The Hidden Hand (novel)

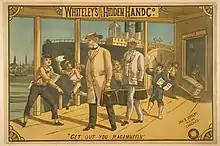
1884 poster for a stage production of "The Hidden Hand"

Capitola Black — The protagonist of the novel and an orphan whose origins are unknown. At the start of the novel, she is living on the streets of New York, working as a newsboy. The wealthy Major Warfield adopts her and brings her to his home, Hurricane Hall. By the conclusion of the novel, Capitola marries Herbert Greyson.